Two-nation theory

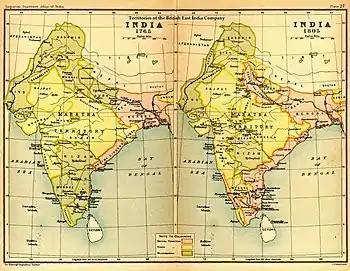
The changing Indian political scenario in the second half of the 18th century.

In their view, Indo-Muslim culture had participants from certain sections of Hindus as well, who had been influenced a great deal by Indo-Muslim culture and had adopted some Muslim traditions during Muslim rule. However, the cultural ties with Hindus were scuttled due to Hindu revivalism after the advent of the British. The formation of the Indian National Congress was seen politically threatening and he dispensed with composite Indian nationalism. In an 1887 speech, he said: